Question: Please indicate a possible affordance area of hold_knife that can be used for holding
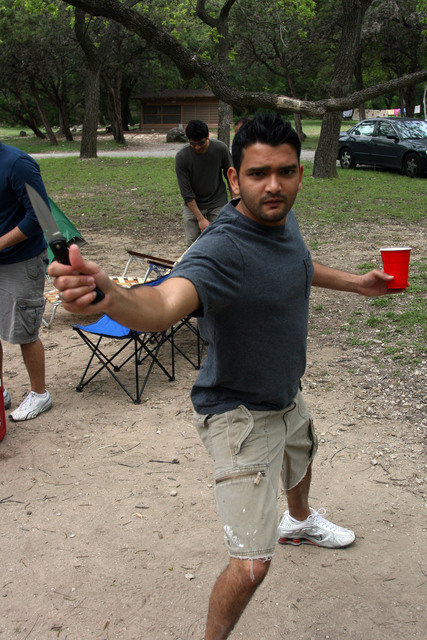
Answer: [46.955, 232.334, 107.777, 307.95]